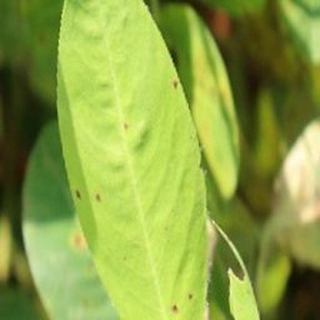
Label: groundnut_early_leaf_spot